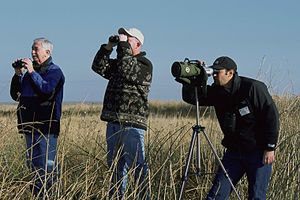
Fuglekiggeri
En gruppe fuglekiggere med kikkerter og et teleskop
Fuglekiggeri er en form for naturobservation hvori fugle observeres enten som fritidsbeskæftigelse eller af borgervidenskabelige grunde. Sådanne observationer kan enten foretages med det blotte øje, gennem visuelle hjælpemidler såsom kikkerter og teleskoper, ved at lytte efter fuglefløjten eller ved at iagttage offentlige webcams.